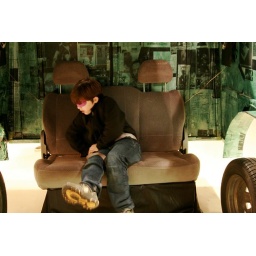
my boy in an art bus